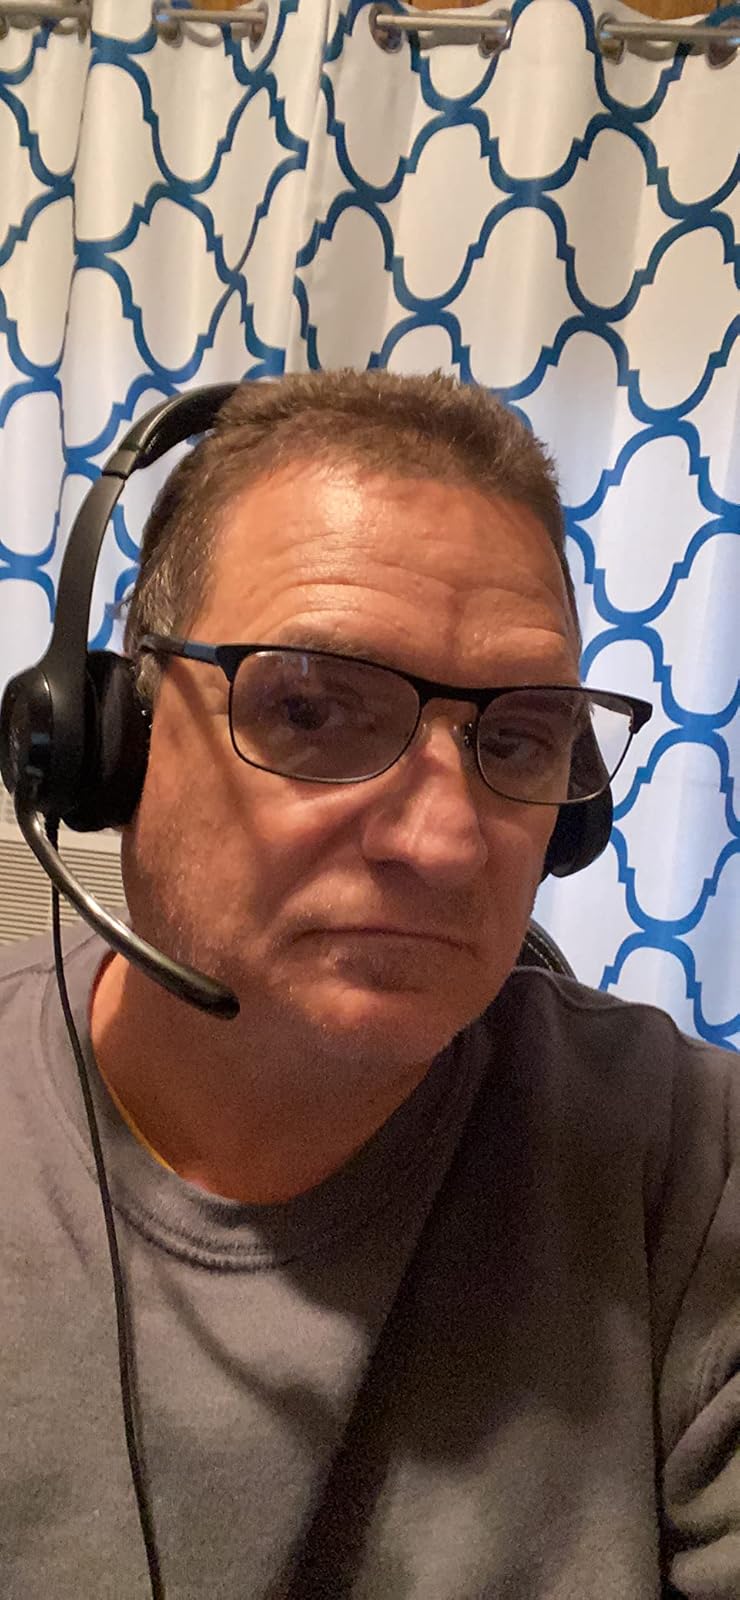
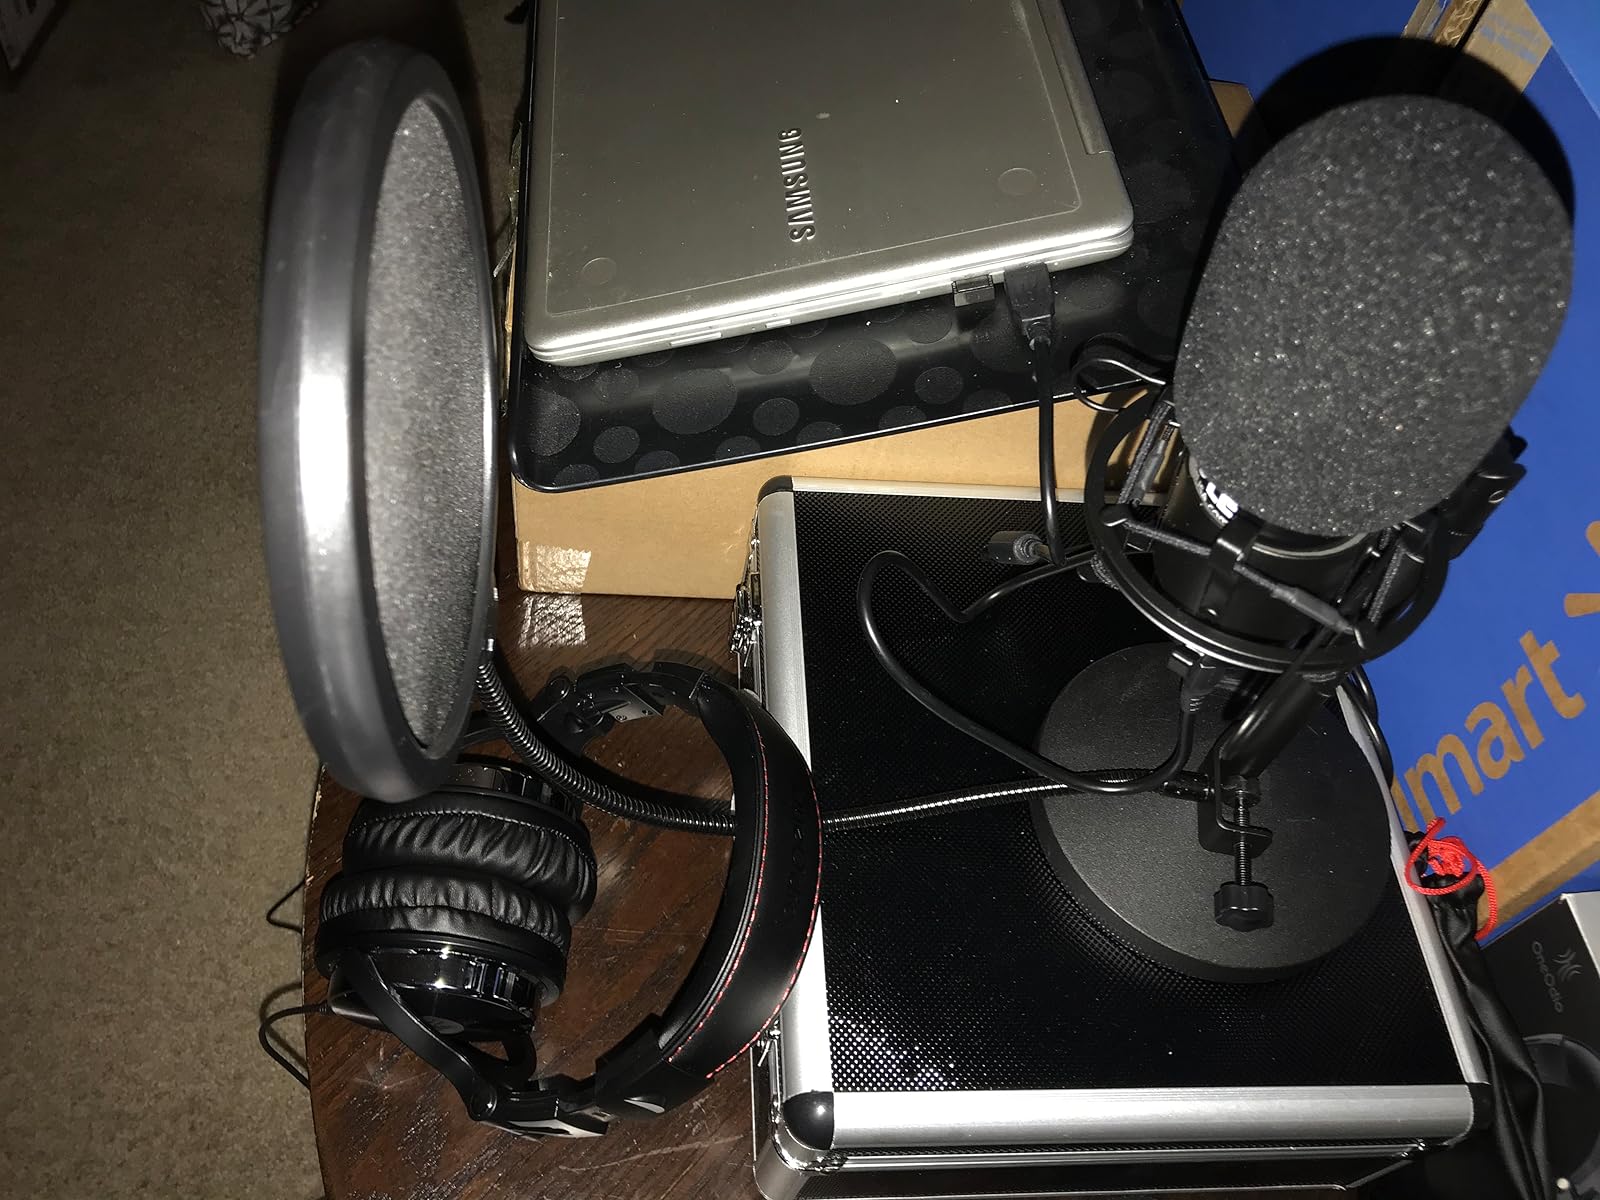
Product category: headphones
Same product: no